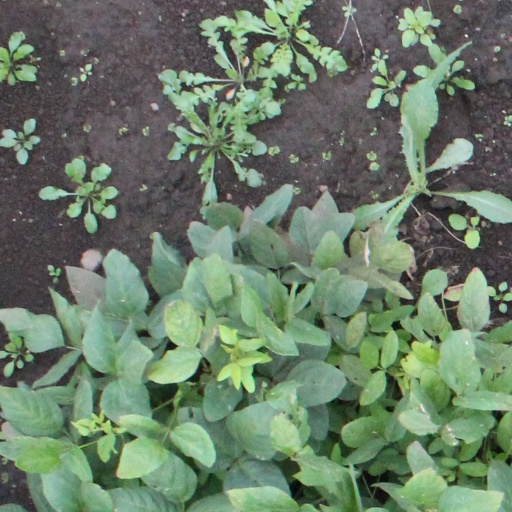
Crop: soybean